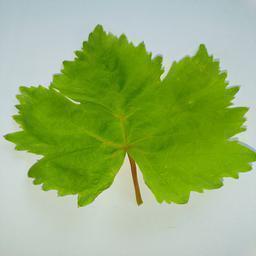
Label: Healthy Leaves